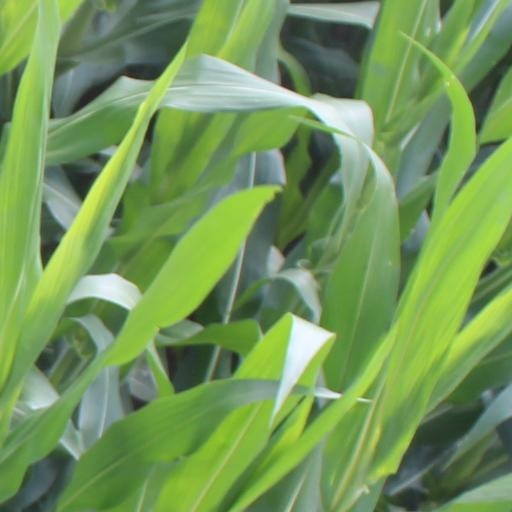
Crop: maize; corn